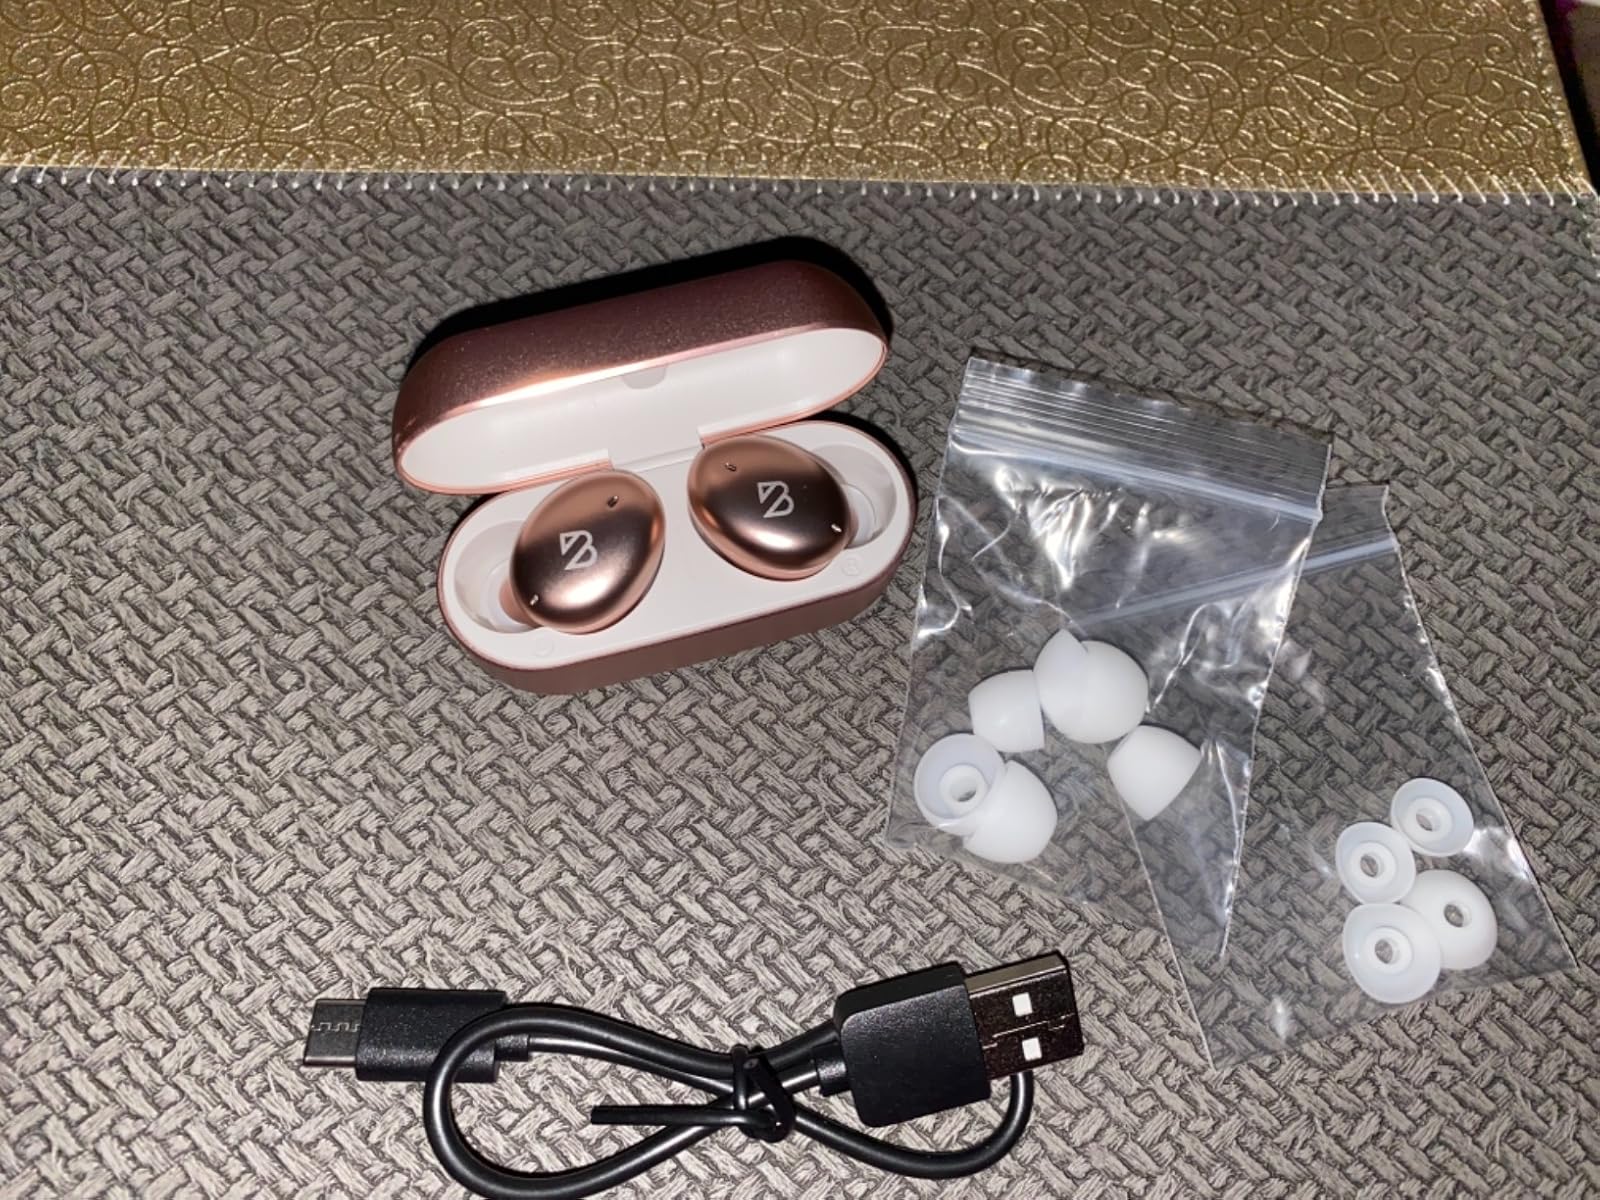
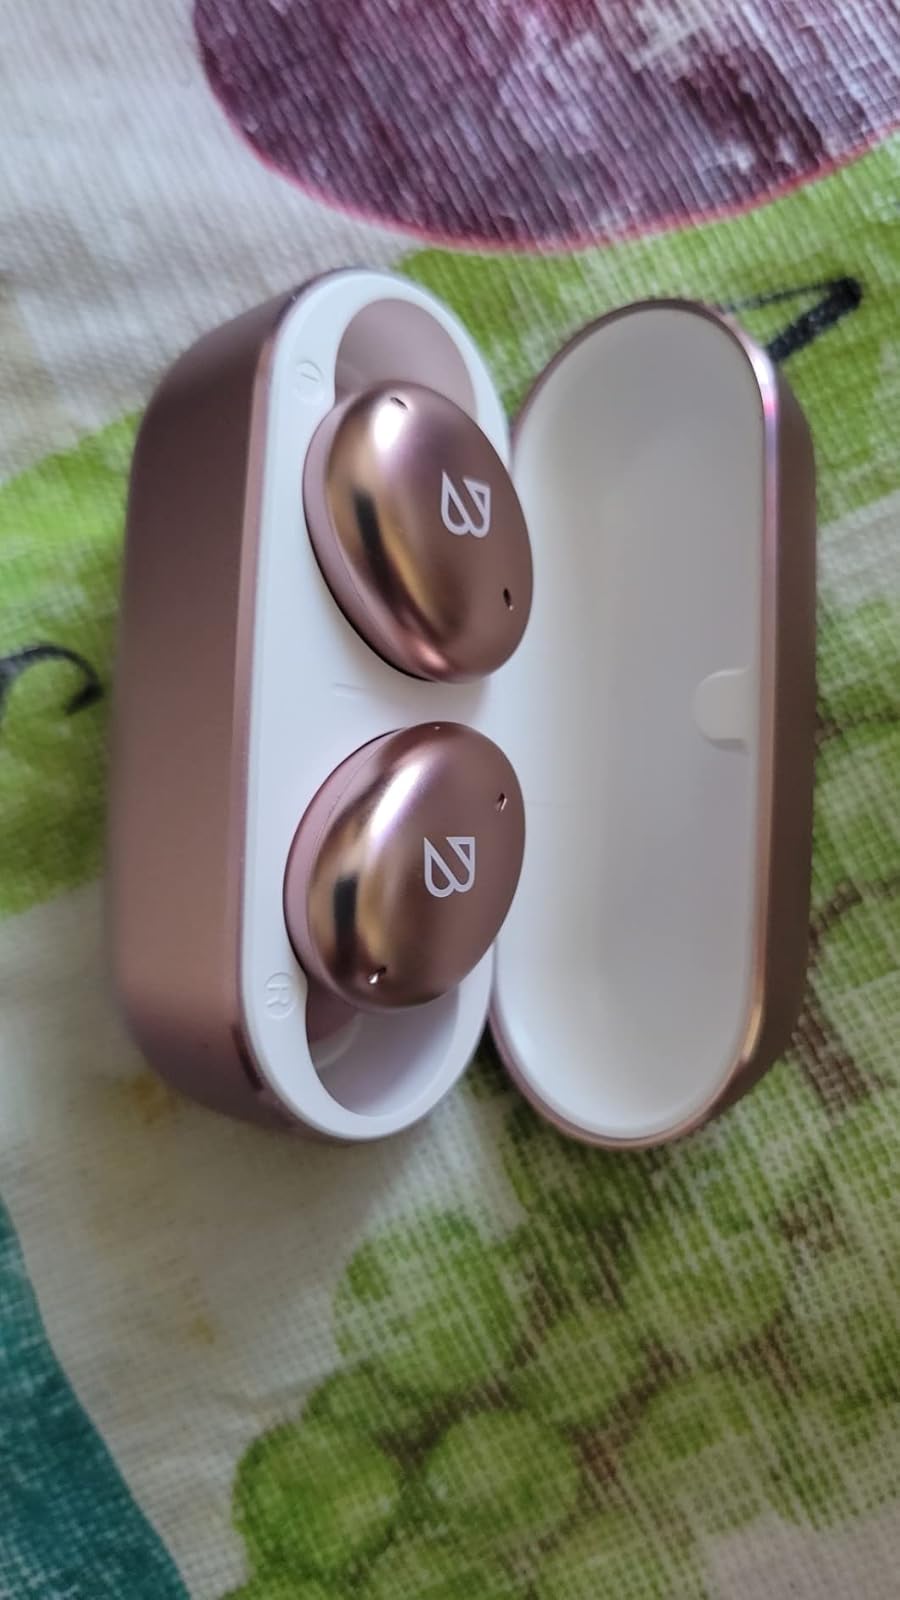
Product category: earbuds
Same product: yes